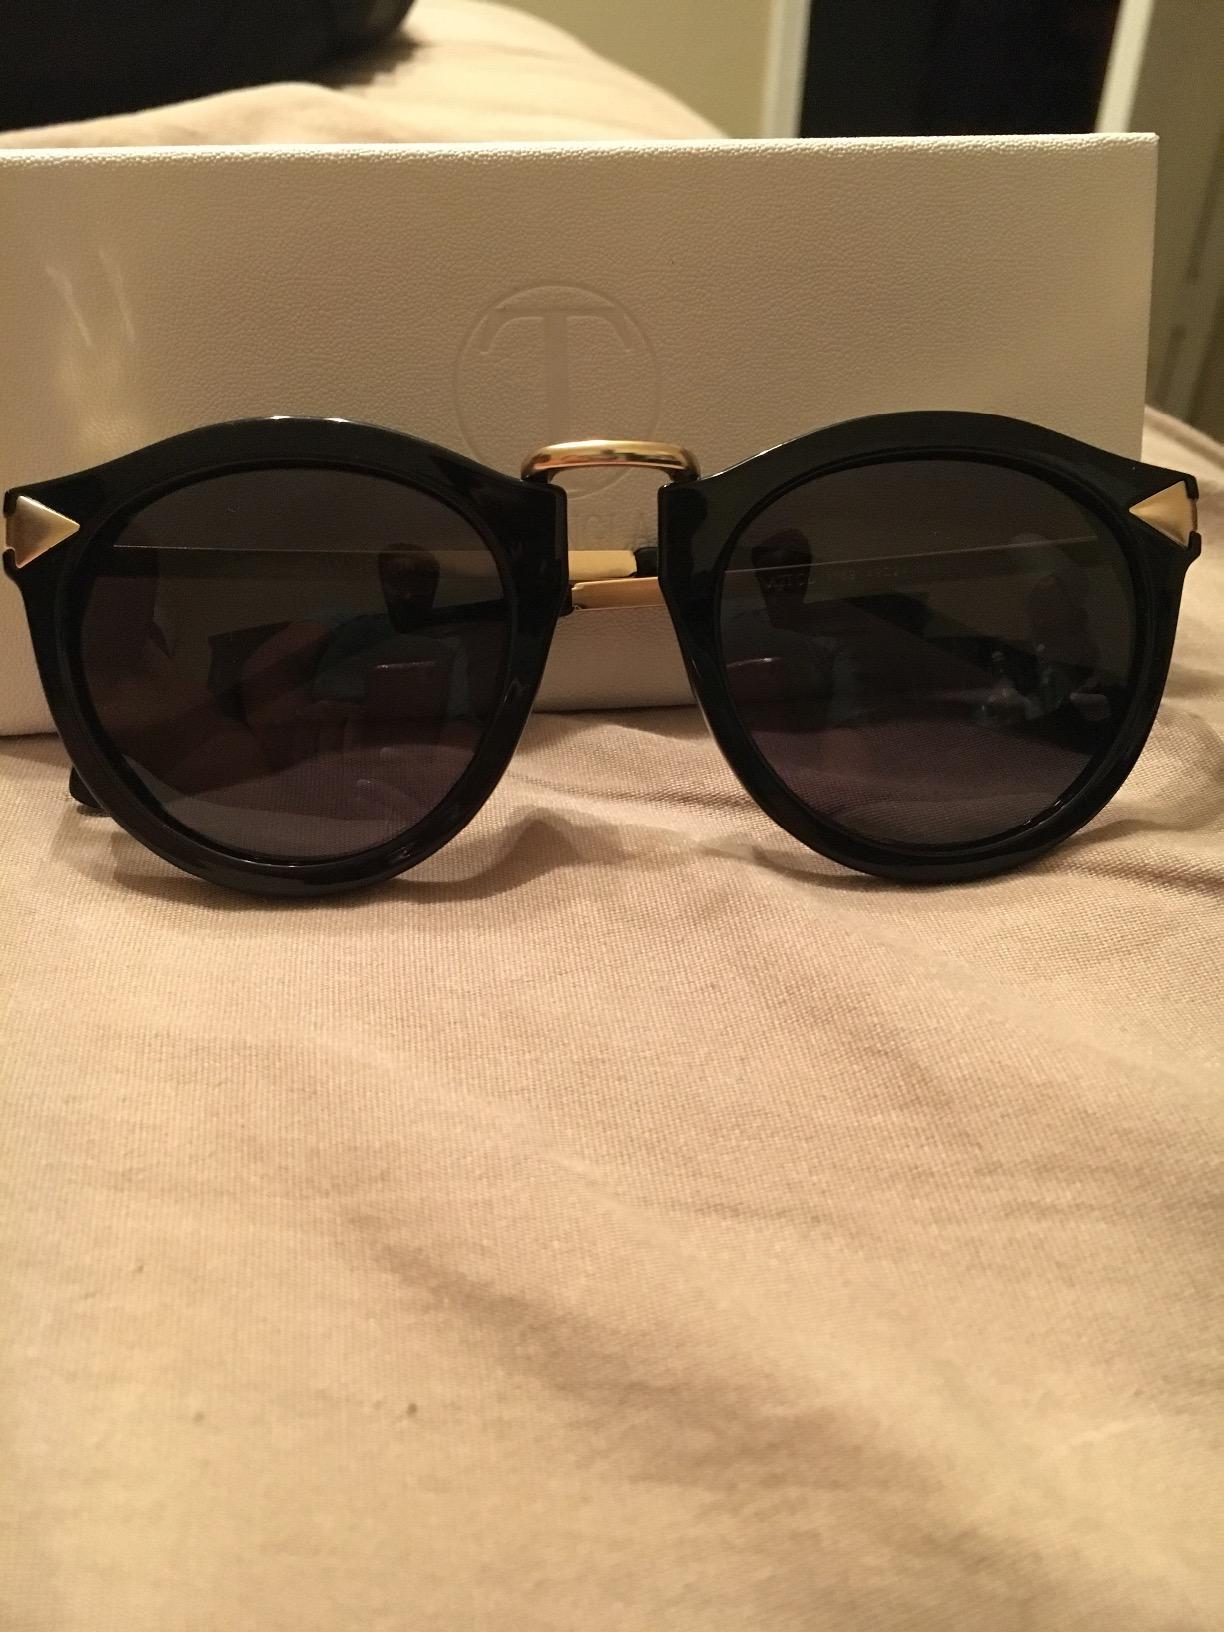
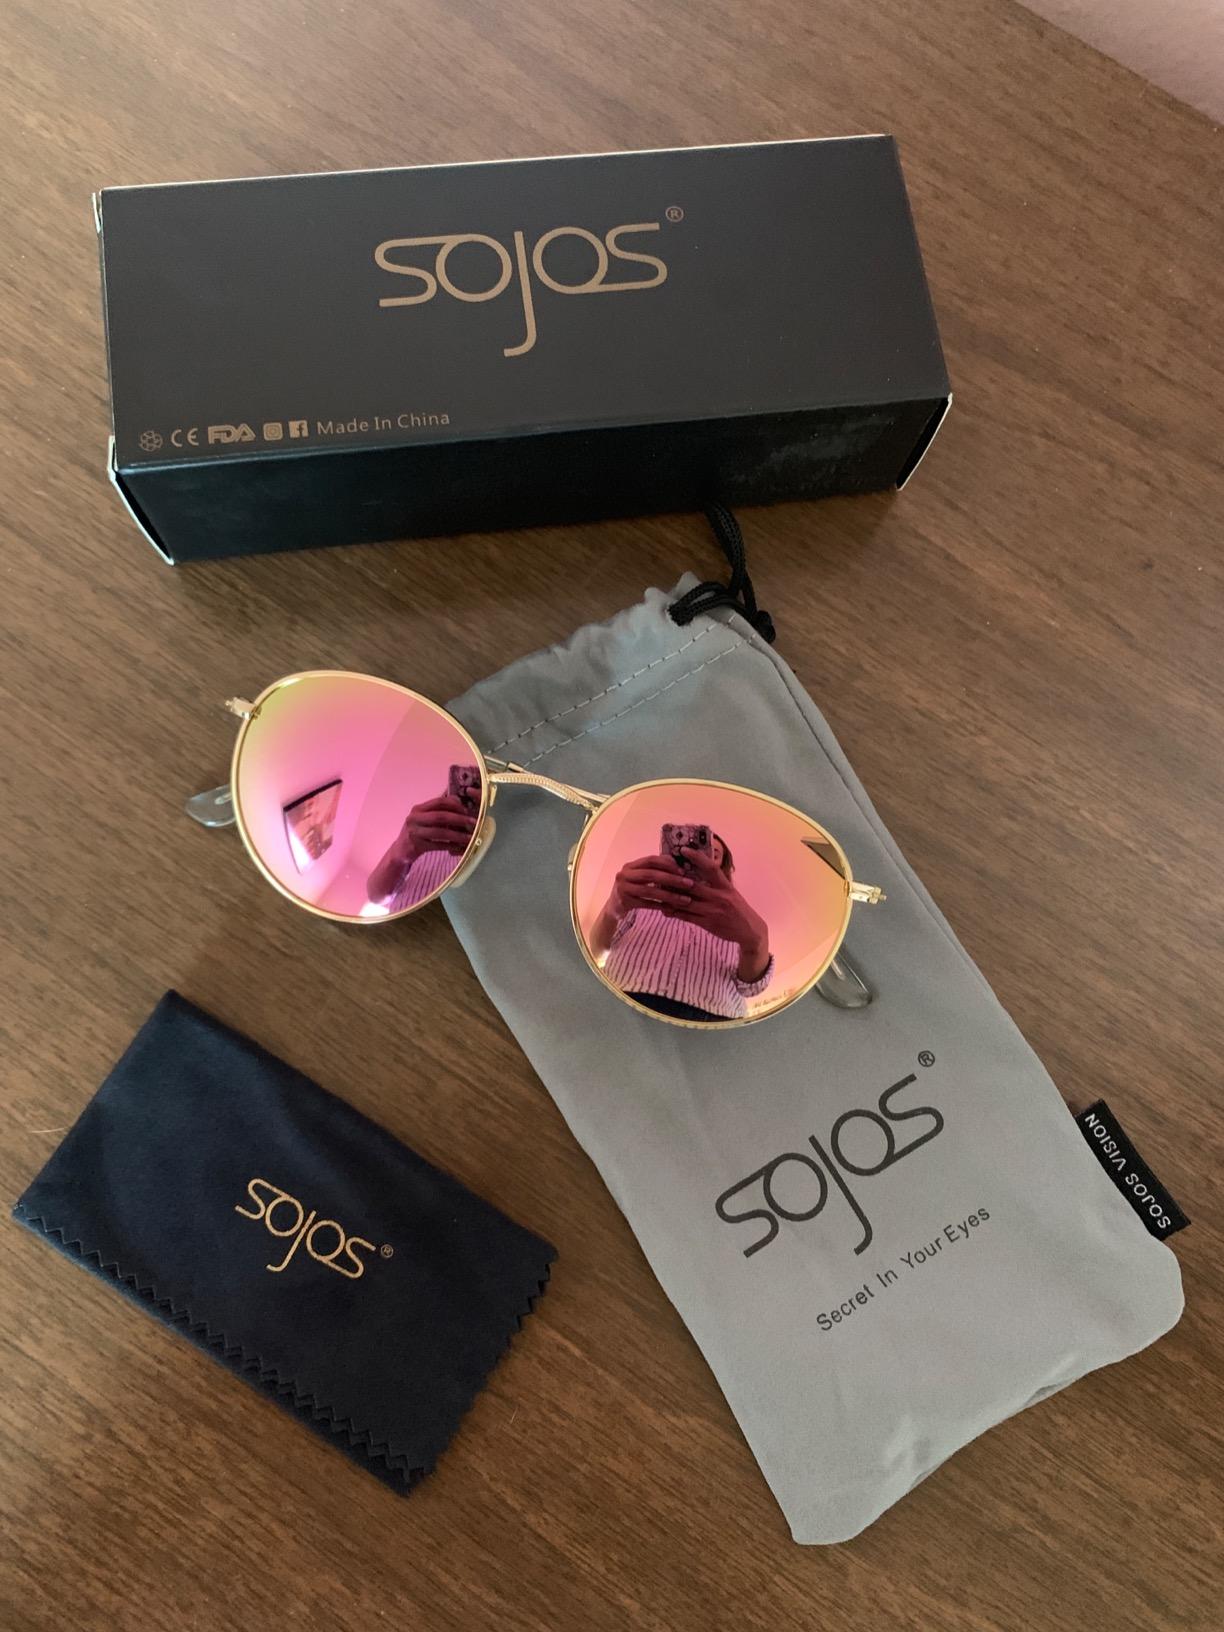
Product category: accessories_sunglasses
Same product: no